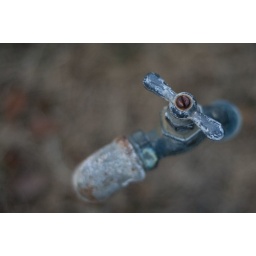
Most of the houses on our street have several random faucets in the yard.